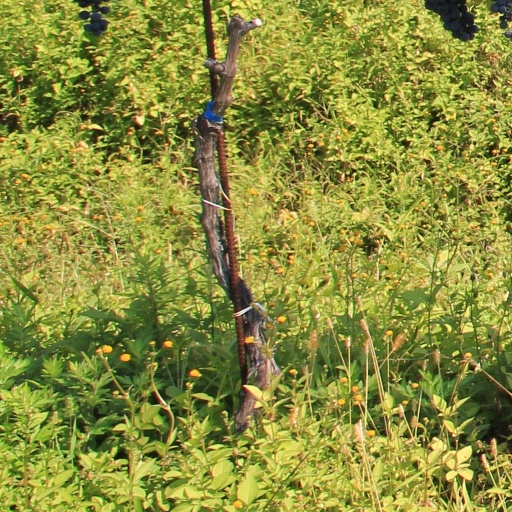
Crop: grape